Josh McCown

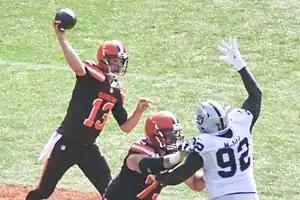
A photo of a quarterback in a brown #13 jersey throwing a pass while an opposing player attempts to block it

Robert Griffin III signed with the Browns in March 2016 and was expected to be the team's starter. On August 8, 2016, head coach Hue Jackson officially named Griffin the starter for the 2016 season.